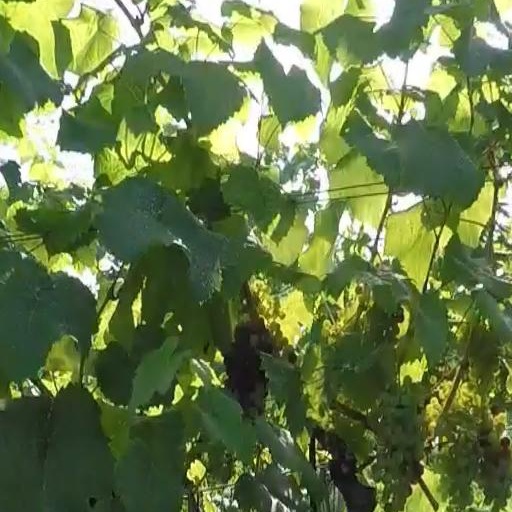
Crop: grape